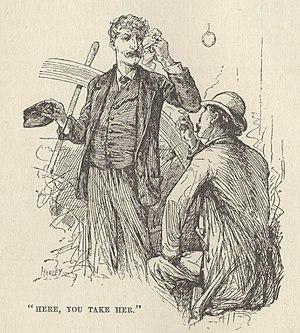
Mark Twain invité à prendre la barre lors de son voyage de 1882
La Vie sur le Mississippi est un récit de voyage semi-autobiographique de Mark Twain publié en 1883, présentant un condensé de son univers personnel et artistique par sa façon turbulente et humoristique d'appréhender et de rendre la réalité, par son penchant pour une structure débridée et sa conviction que rien ne remplace l'expérience dans l'échafaudage d'un livre. En effet, le récit prend pour sujet le grand Mississippi, dont les flots ont traversé les jeunes années de l'auteur, qui avait appris, en tant qu'apprenti puis pilote de steamer, à en connaître tous les courants avec lesquels il réussit à s'identifier comme s'il en était la divinité tutélaire.